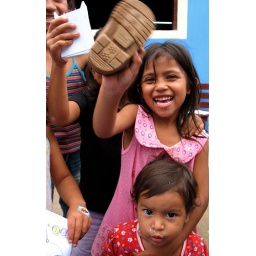
The youngest girl was wandering around with one shoe